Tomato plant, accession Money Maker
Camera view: bottom (45 deg); turntable rotation: 0 degrees
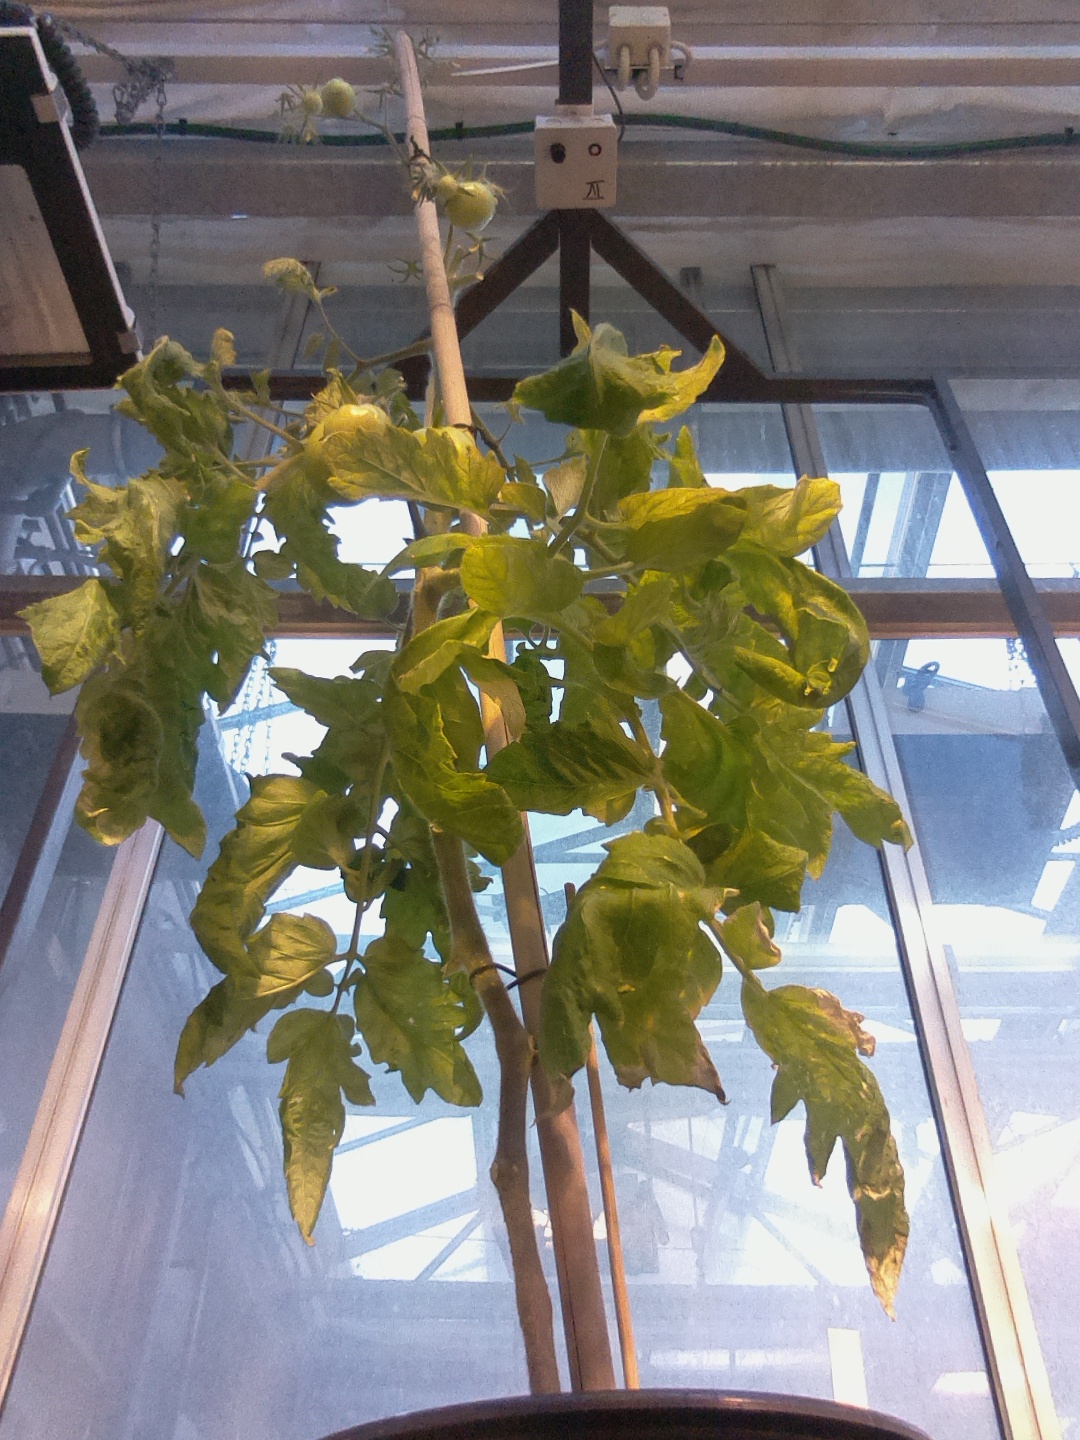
BBCH growth stage 78: 80% -90% of final fruit size